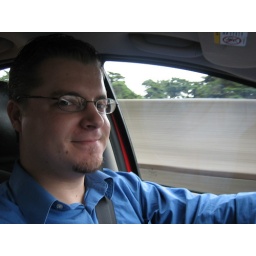
cute matty in his new car